Province of Pomerania (1653–1815)

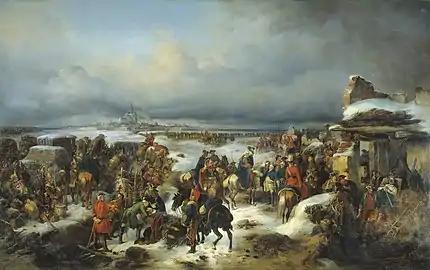
Siege of Kolberg (1761)

During the Great Northern War, Stettin was sieged by Russian and Saxon forces led by prince Menschikov, and surrendered on 29 September. According to the Treaty of Schwedt on 6 October, Menschikov was paid his war costs by Prussia, and Stettin was occupied by Holstein and Brandenburg troops.